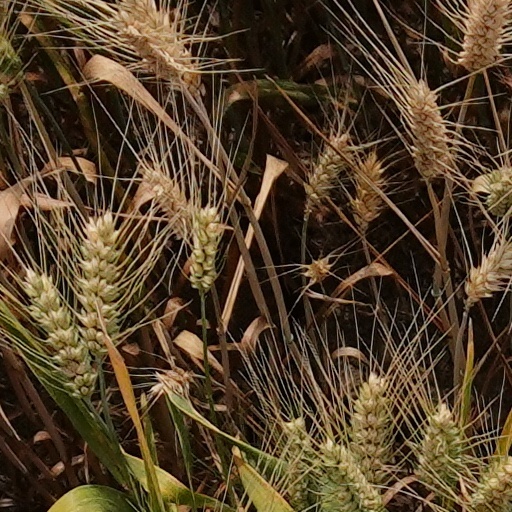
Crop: wheat